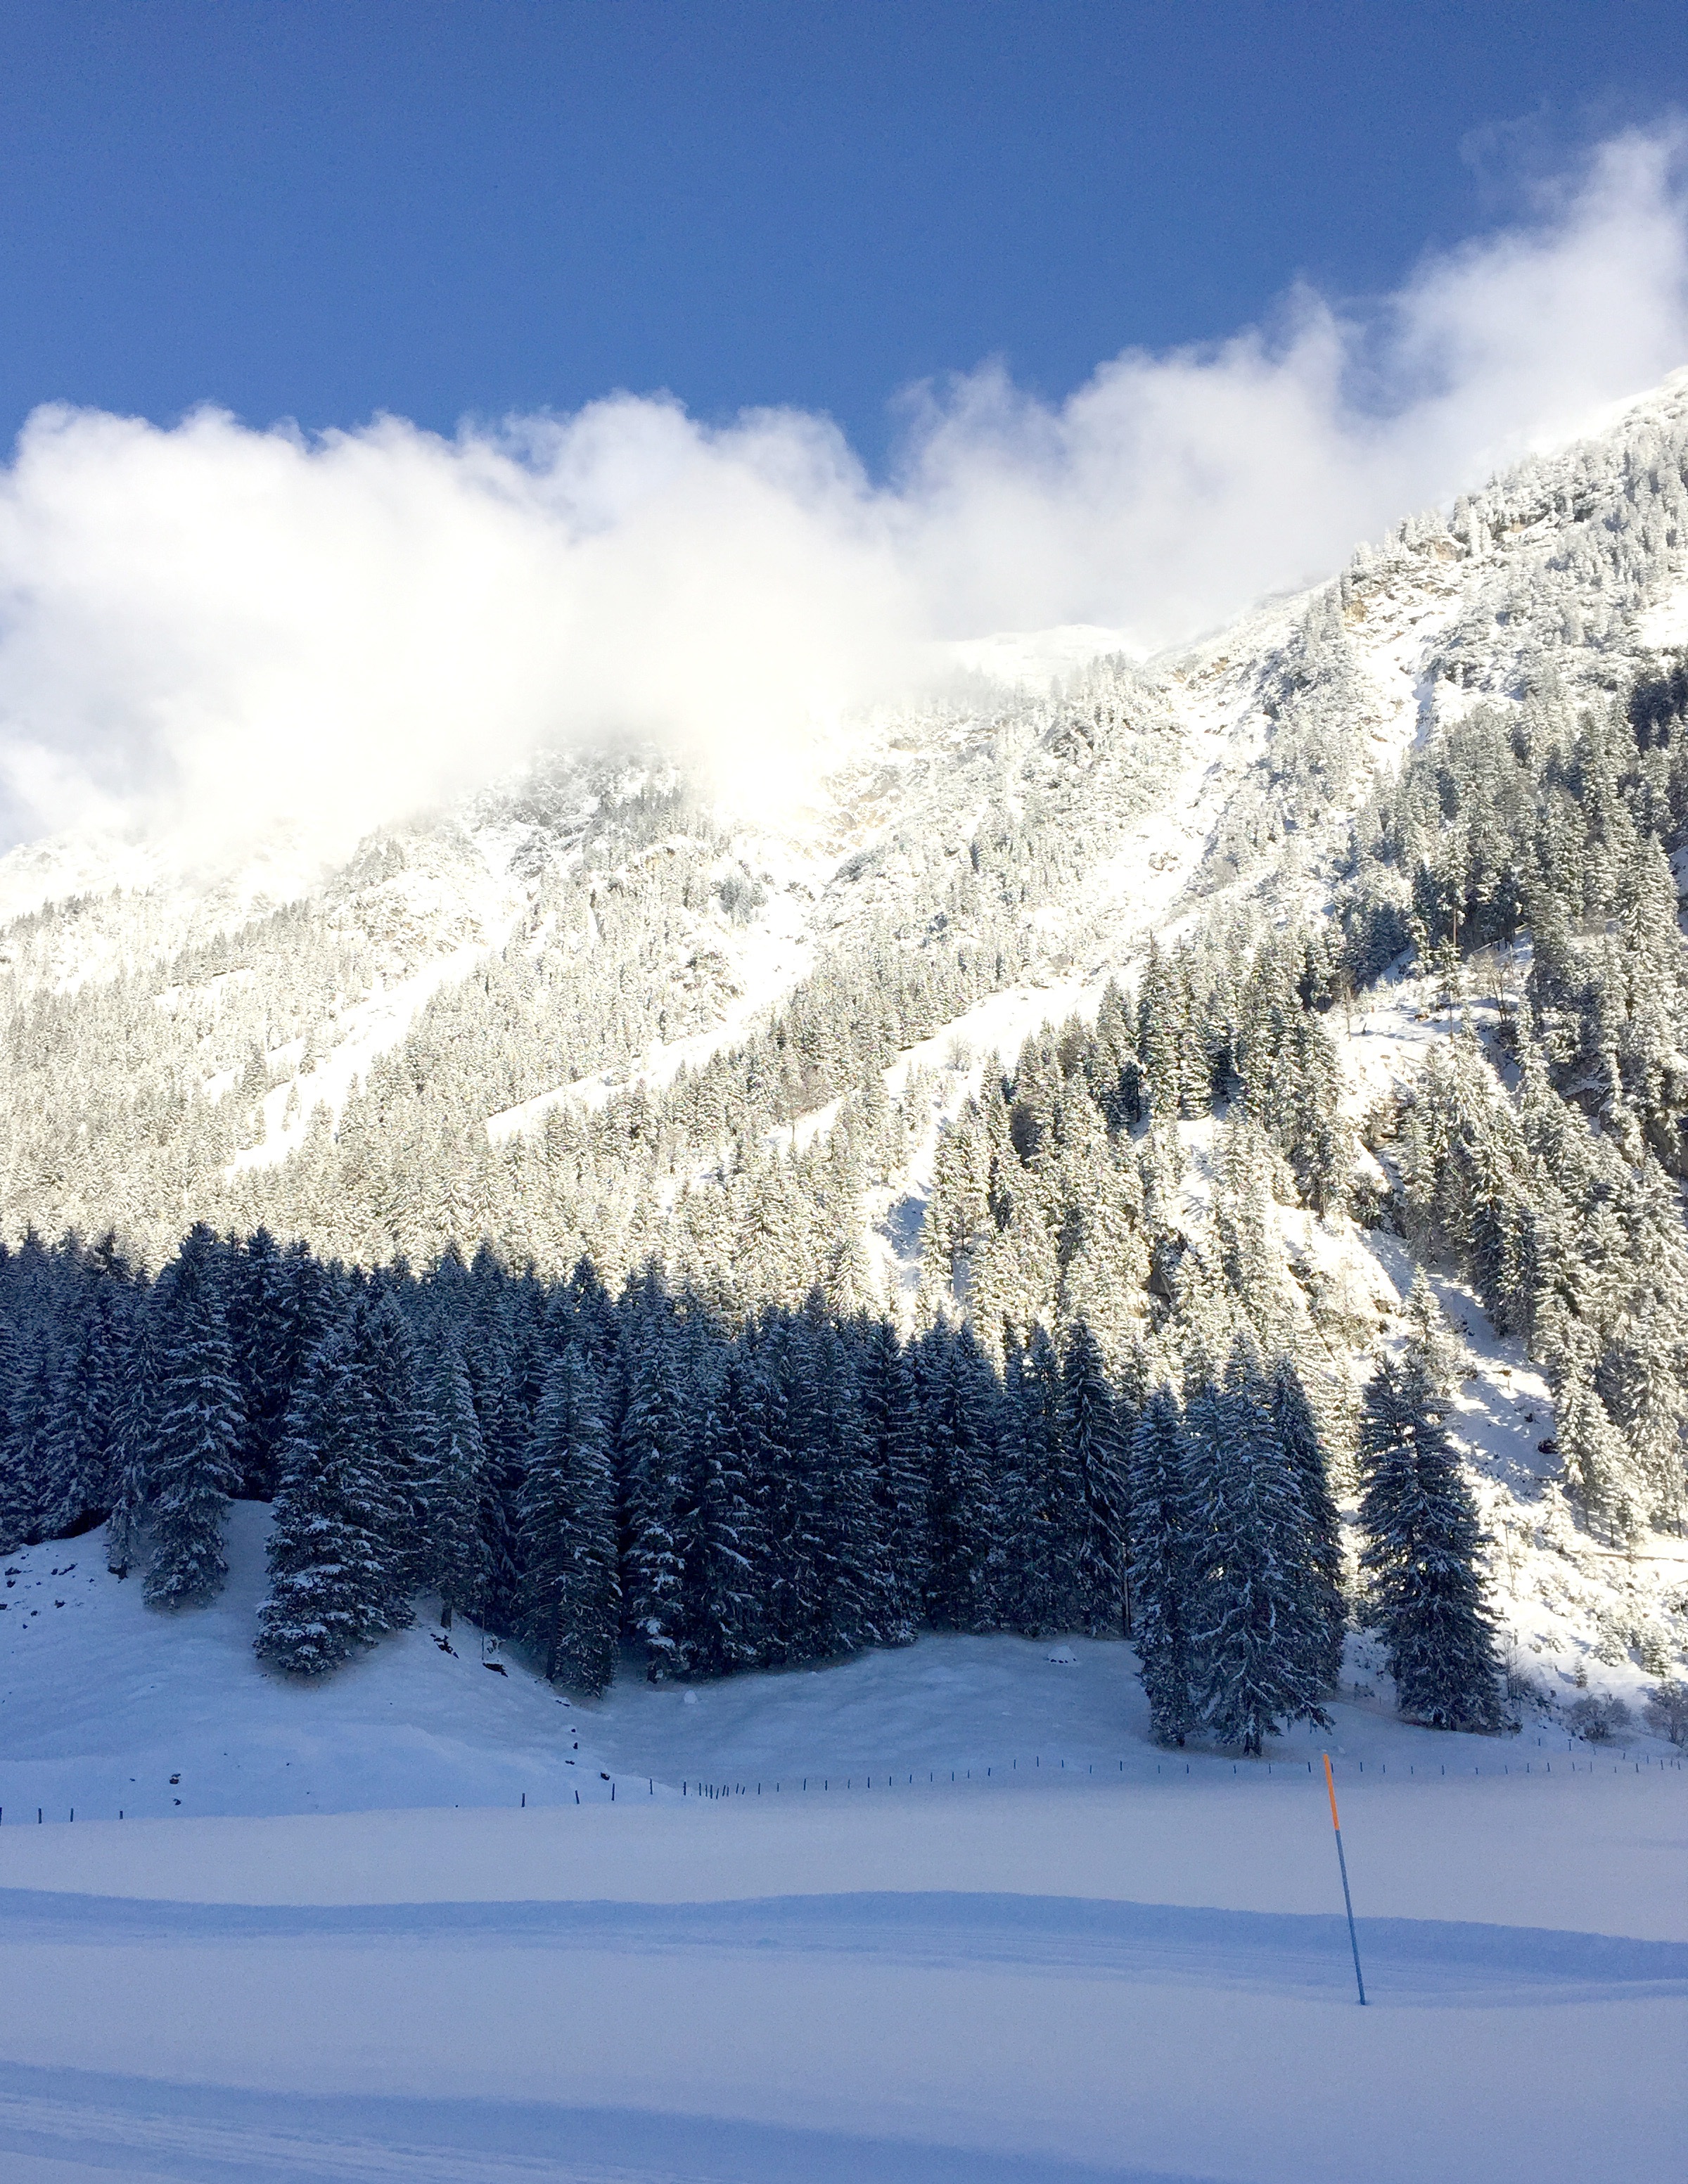
landscape, tree, mountain, snow, winter, cloud, sky, hill, frost, valley, mountain range, panorama, hike, alpine, terrain, fir, ridge, conifer, trees, massif, mountains, alps, fell, piste, freezing, snow landscape, mountain pass, foothills of the alps, hill station, pine family, mountainous landforms, glacial landform, geological phenomenon, allgau, mount scenery